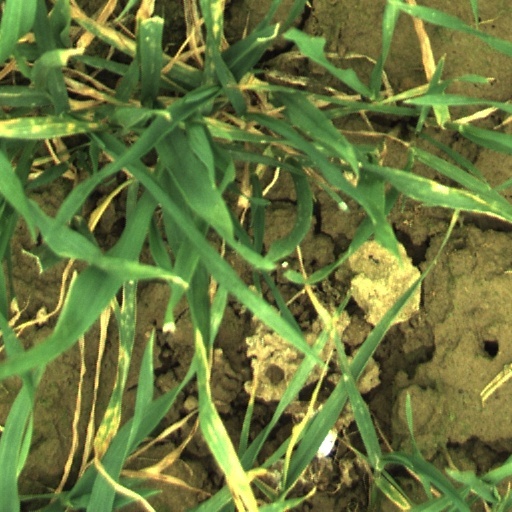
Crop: wheat